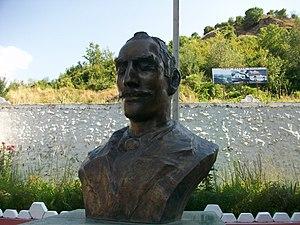
La maison de Musa Shehzade est située au Kosovo, à Prizren, dans le district de Prizren. En raison de sa valeur architecturale, cette maison, construite à la fin du XVIIIᵉ siècle, figure sur la liste des monuments culturels du Kosovo.